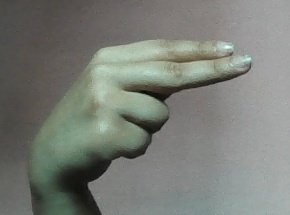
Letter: ain